Tupolev Tu-22M

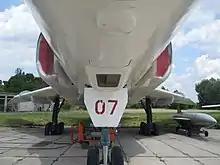
OBP-15T Targeting bombsight on Tupolev Tu-22M(0)

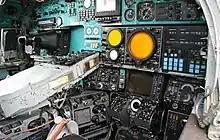
Older cockpit of Tupolev Tu-22M3 bomber, navigator's and weapon systems officer's panels

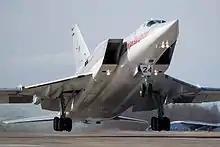
Tupolev Tu-22M3 taking off at Ryazan Dyagilevo

Compared to the T-4, it was an evolutionary design, and thus its appeal lay in its simplicity and low cost. The Soviet government was skeptical about the need to approve the development of a replacement aircraft so soon after the Tu-22 had entered service. The Air Force and Tupolev, in order to save face regarding the Tu-22's operational deficiencies and to stave off criticisms from the ICBM lobby, agreed to pass off the design as an update of the Tu-22 in their discussions with the government. The aircraft was designated Tu-22M, given the OKB code "Aircraft 45", and an internal designation of "AM". Their effort was successful as the government approved the design on 28 November 1967, and decreed the development of the aircraft's main weapon, the Kh-22 missile. The T-4 itself made its first flight in 1972, but was later cancelled.